Irish National Land League

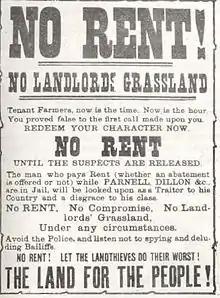
Irish land League poster dating from the 1880s

The Irish National Land League was founded at the Imperial Hotel in Castlebar, the County town of Mayo, on 21 October 1879. At that meeting Charles Stewart Parnell, the prominent Home Rule Member of Parliament, was elected president of the league. Andrew Kettle, Michael Davitt and Thomas Brennan were appointed as honorary secretaries. This united practically in a single organisation all the different strands of land agitation and tenant rights movements on the "nationalist" side of the increasingly frozen sectarian-political divide in Ireland.